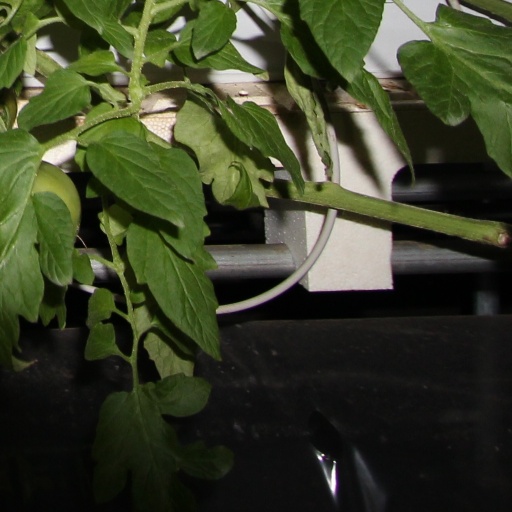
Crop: tomato